Douglas Schemske

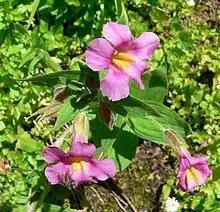
Mimulus lewisii

Schemske's research investigated the ecological factors that contribute to adaptation and speciation, and the genetic architecture of adaptive traits. He used plants as model study systems, and conducted creative and sometimes long term experiments to test evolutionary theory. Schemske's work on the plant genus "Mimulus" is particularly well known. With long-term collaborator Tony Bradshaw, he bred two Mimulus species together to create a wide array of flower shapes and colours, and was able to show that evolutionary transitions from bee pollination to hummingbird pollination could happen via a small number of genetic changes.